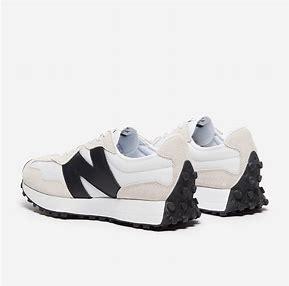
Brand: New
Model: Balance New Balance 327 Marathon